Kevon Looney

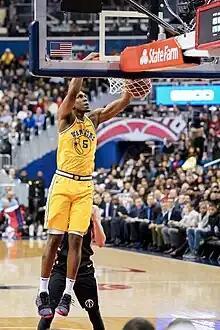
Looney scoring on a dunk against the Washington Wizards in 2019

Looney re-signed with the Warriors for 2018–19. Golden State also added four-time NBA All-Star center DeMarcus Cousins with their mid-level exception, but he was rehabbing his left Achilles tendon and had no definitive timeline on returning. Looney began the season as a reserve, while Damian Jones was the starting center. However, Jones was ruled out for the season after tearing his left pectoral muscle in December. On December 3, 2018, in his first start for the injured Jones, Looney scored 14 points along with a career-high-tying five assists during a 128–111 victory over the Atlanta Hawks. After starting at center for all except one of the previous 18 games, he returned to the bench when Cousins made his Warriors debut on January 18, 2019. On January 28, Looney scored a career-high 15 points, shooting 6-for-7 off the bench, in a 132–100 victory over the Indiana Pacers.